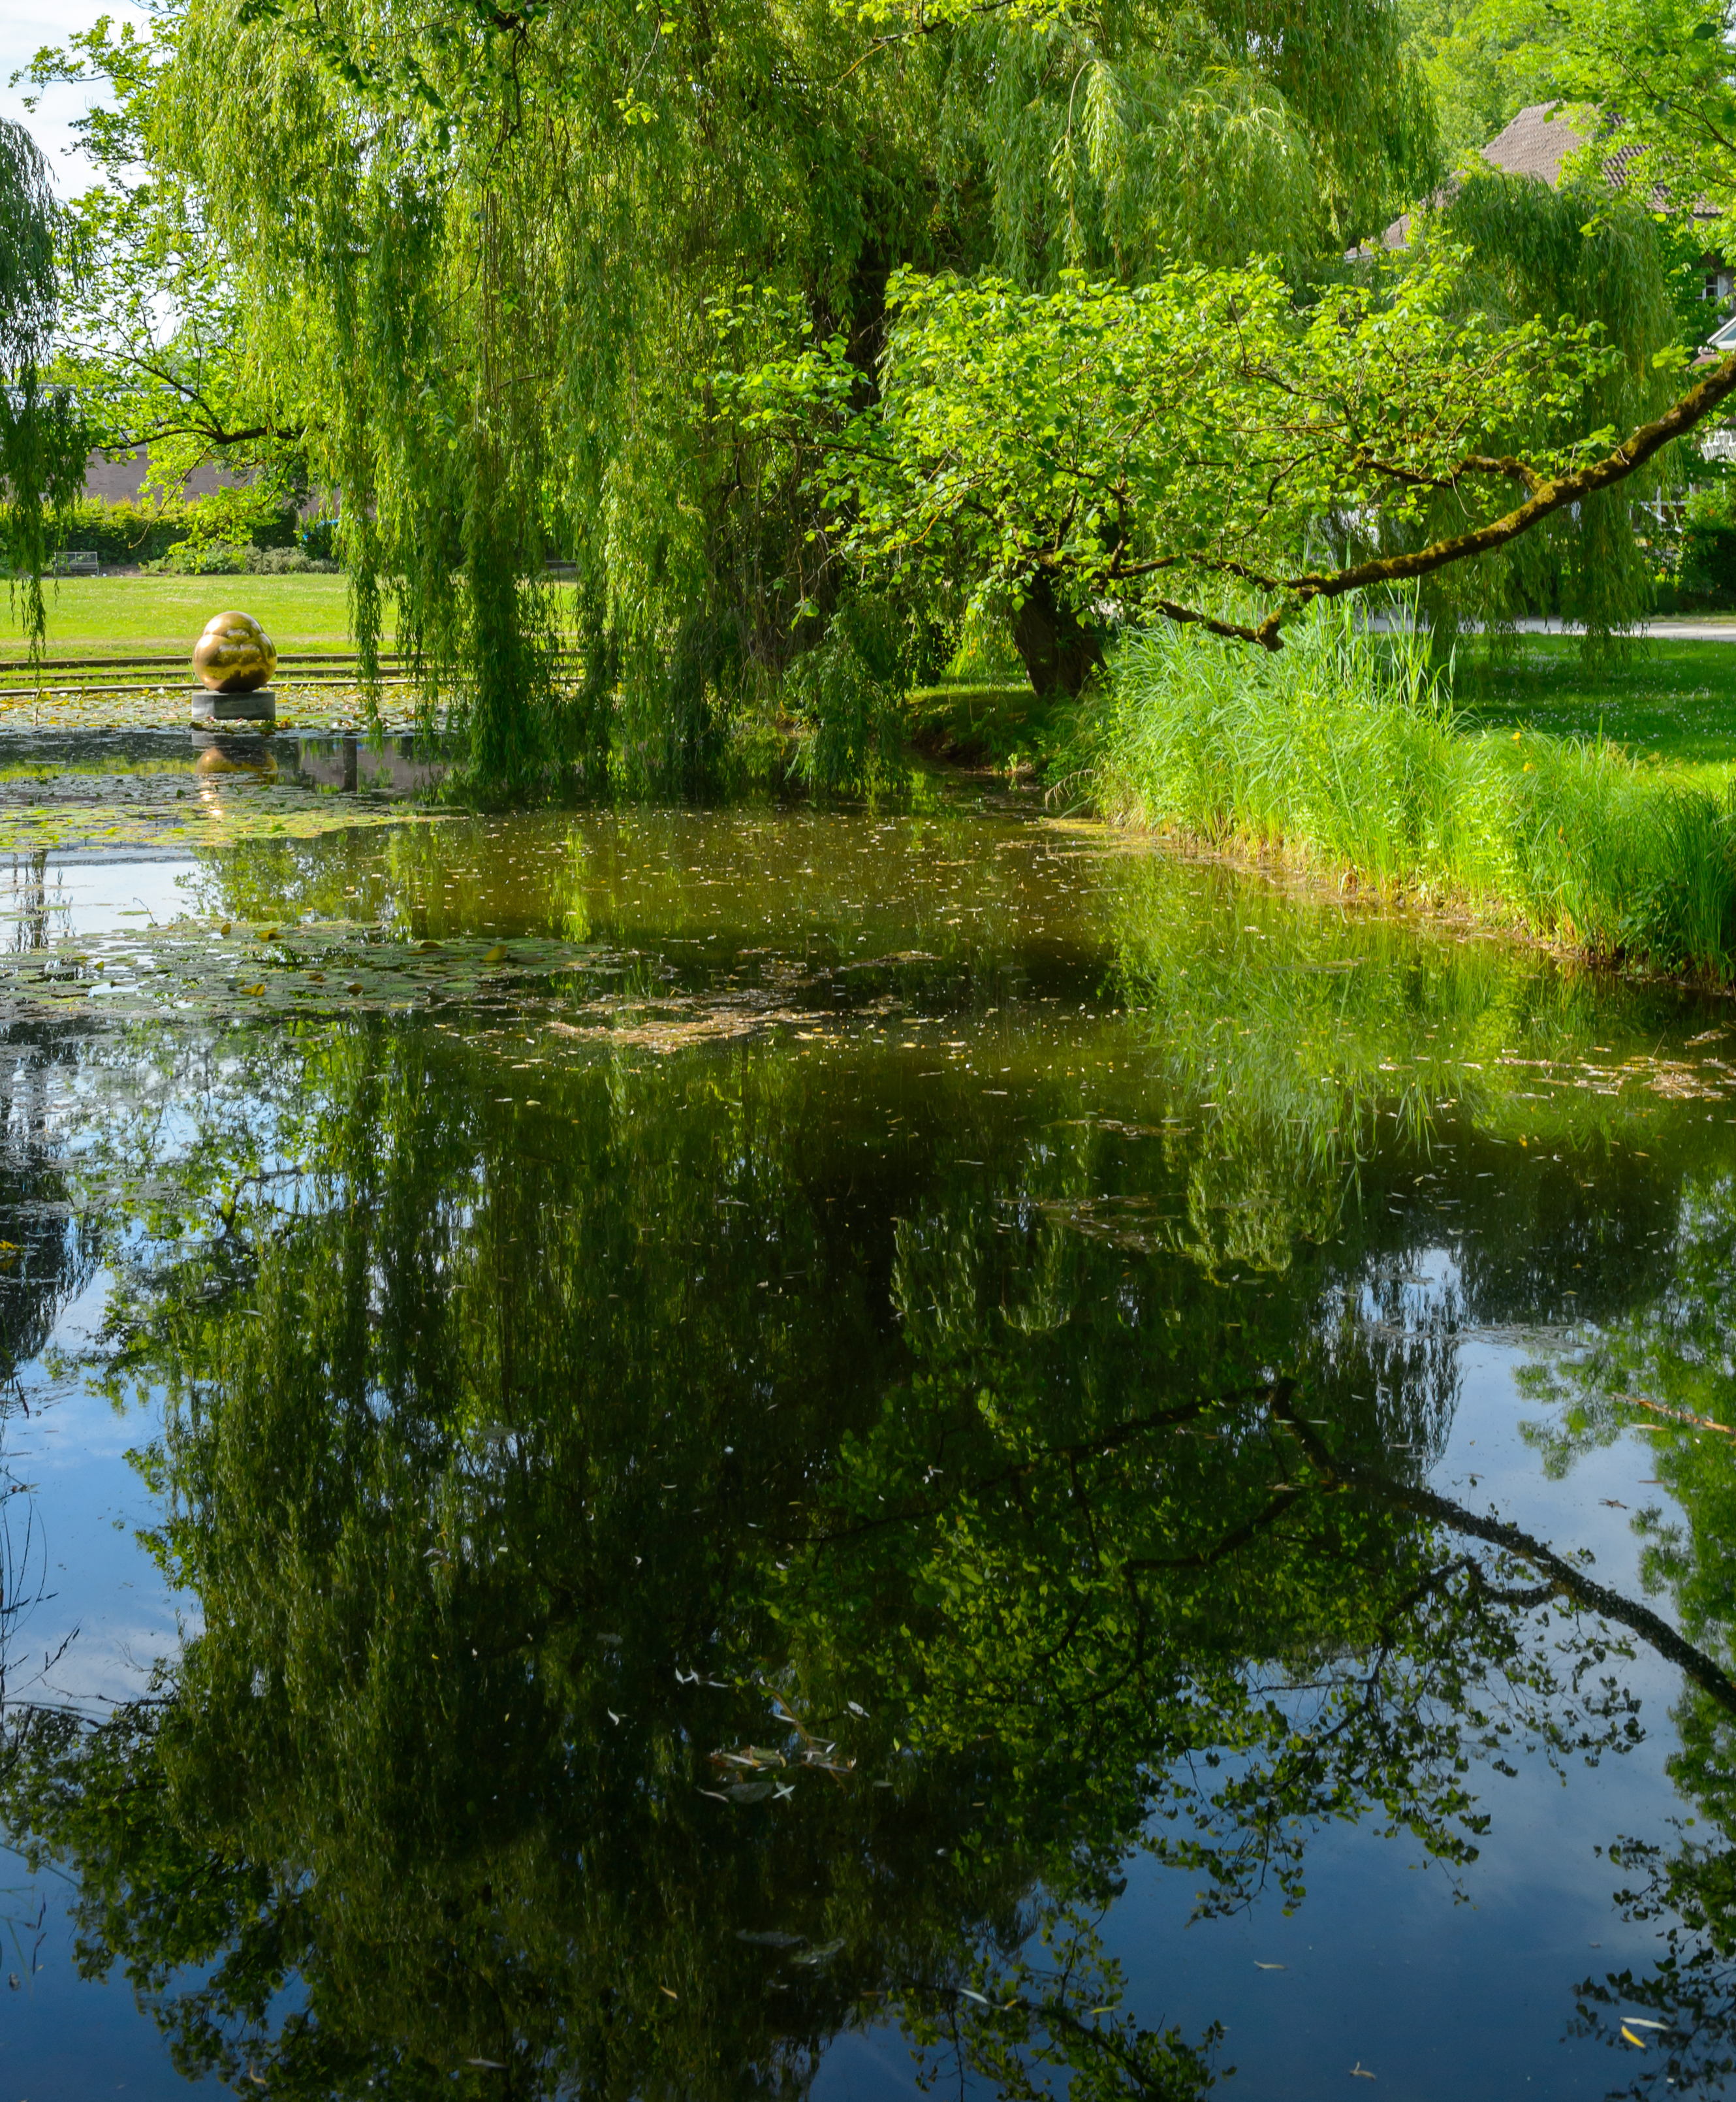
tree, water, nature, swamp, plant, leaf, flower, lake, river, pond, stream, green, reflection, autumn, park, botany, nikon, garden, waterway, body of water, wetland, germany, deutschland, woodland, habitat, ecosystem, germania, nikond4, d4, baviera, ulm, nuovaulma, fish pond, woody plant, bayou